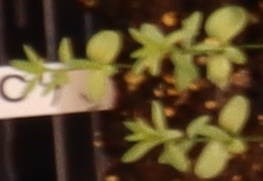
Label: Flax